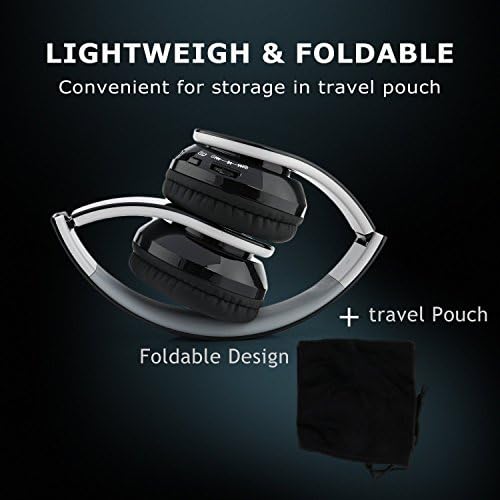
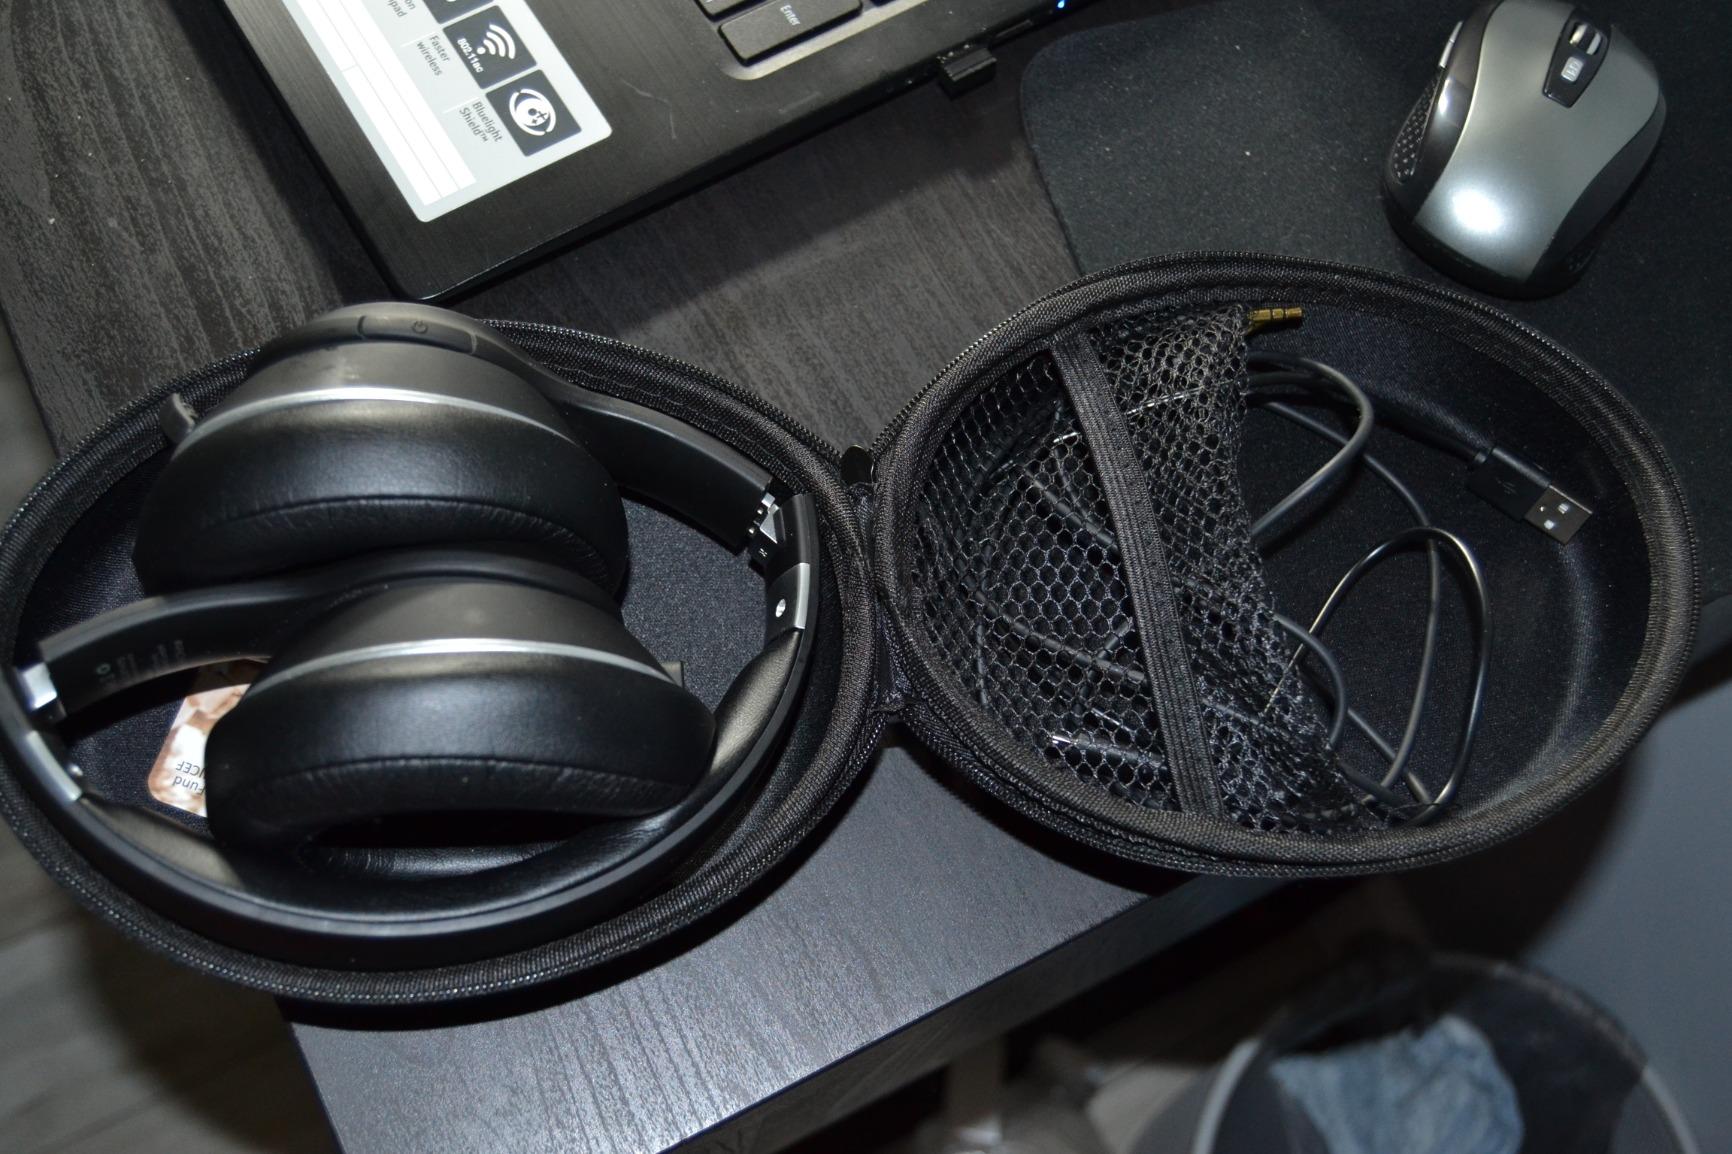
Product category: headphones
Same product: no